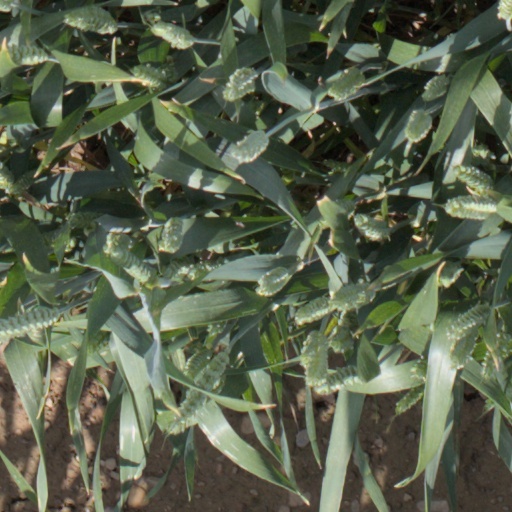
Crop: wheat